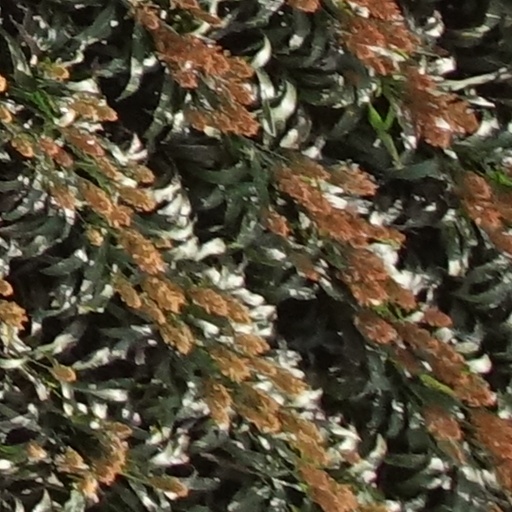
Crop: sorghum